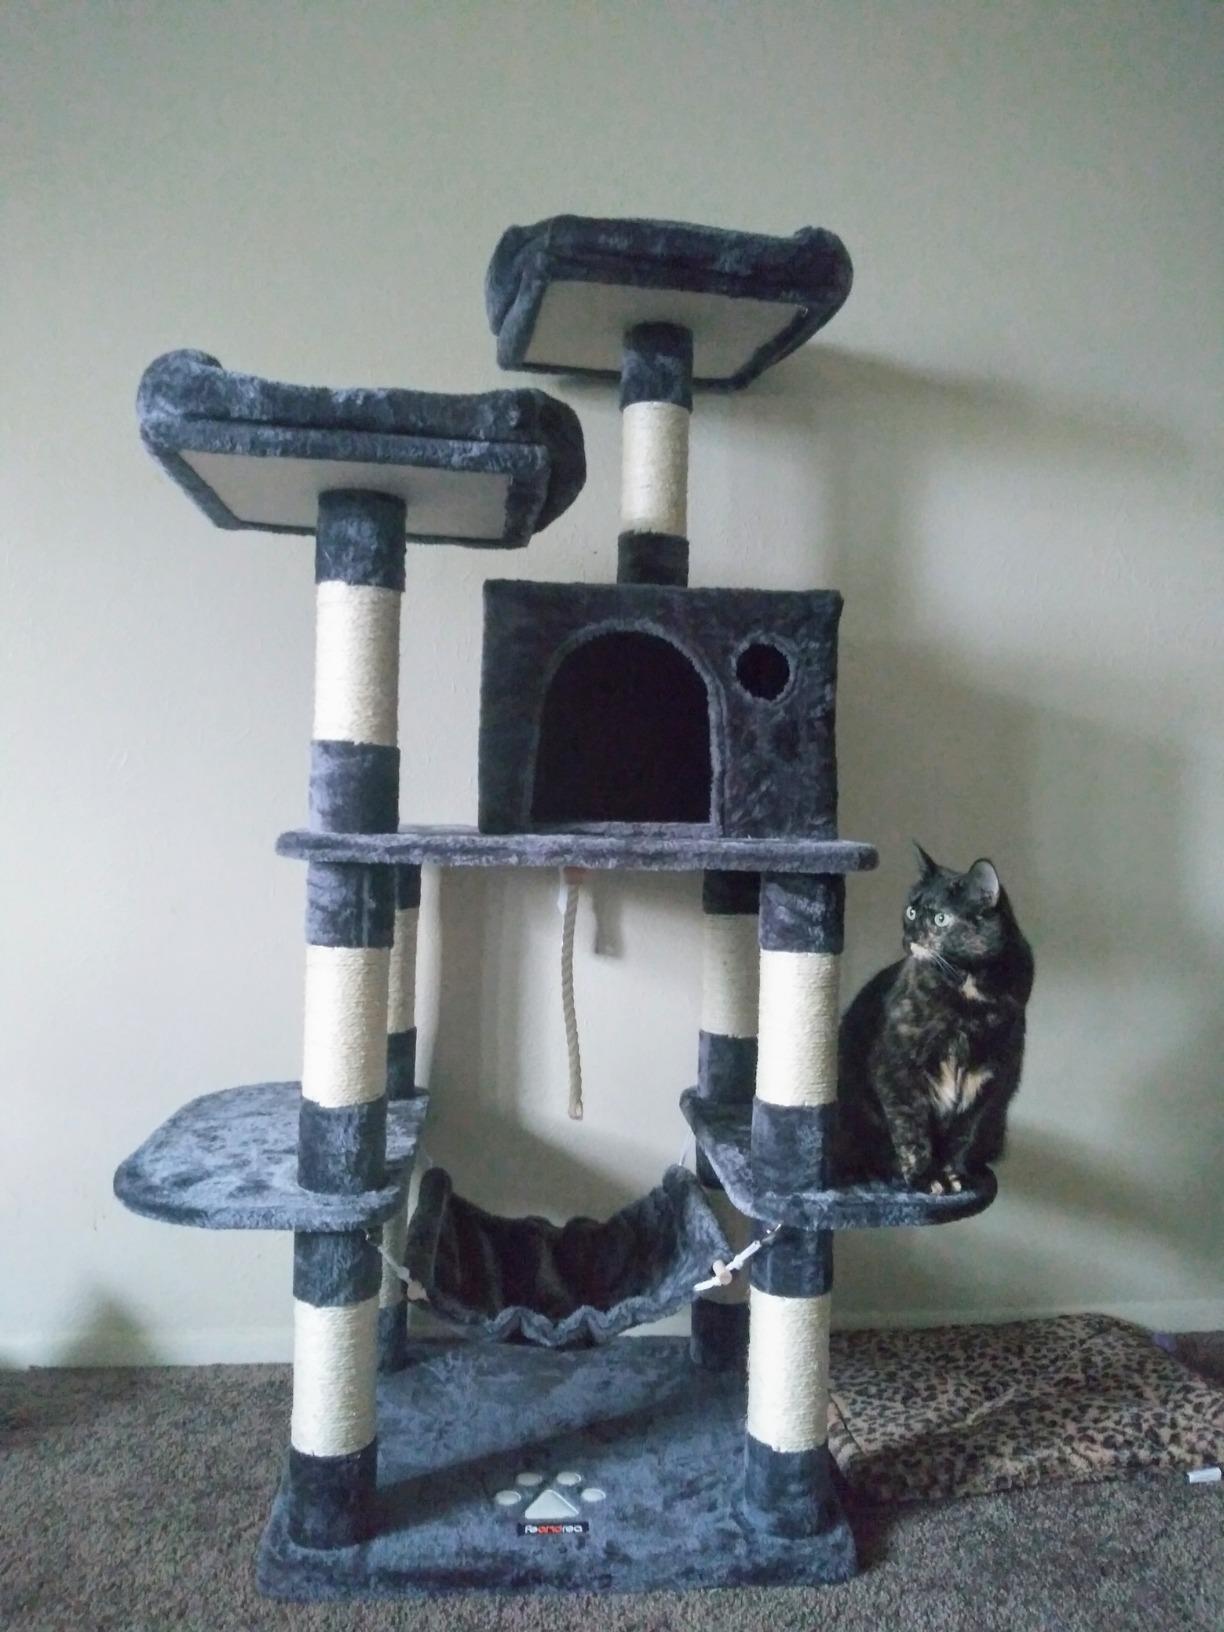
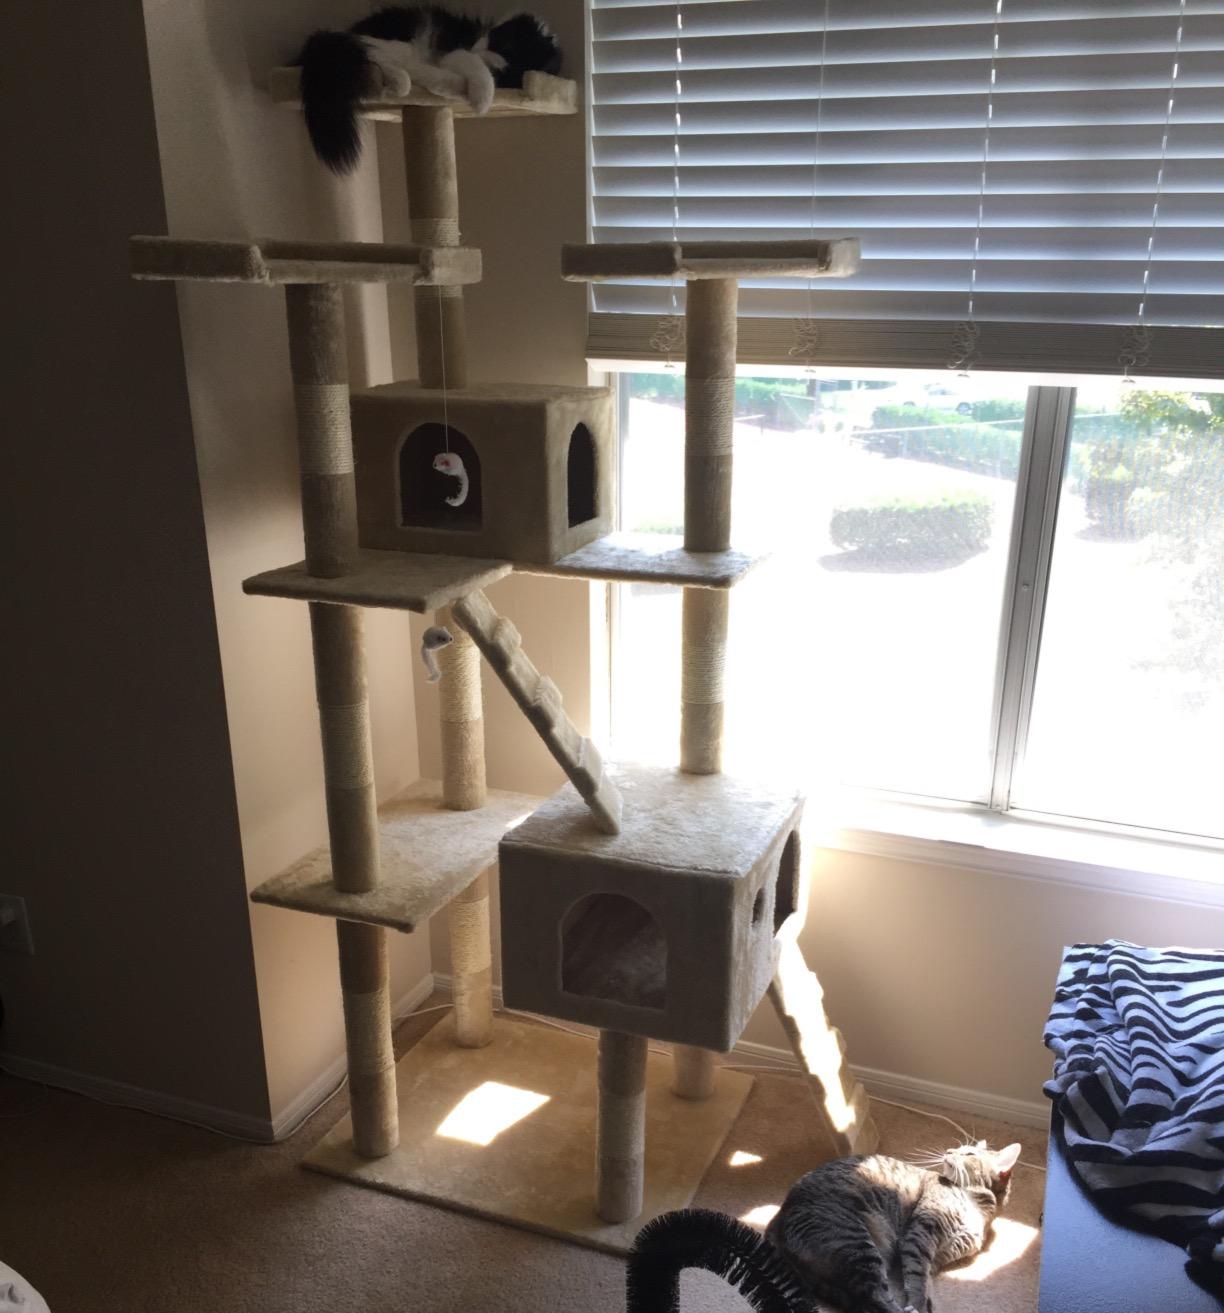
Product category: items_cat tree
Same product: no